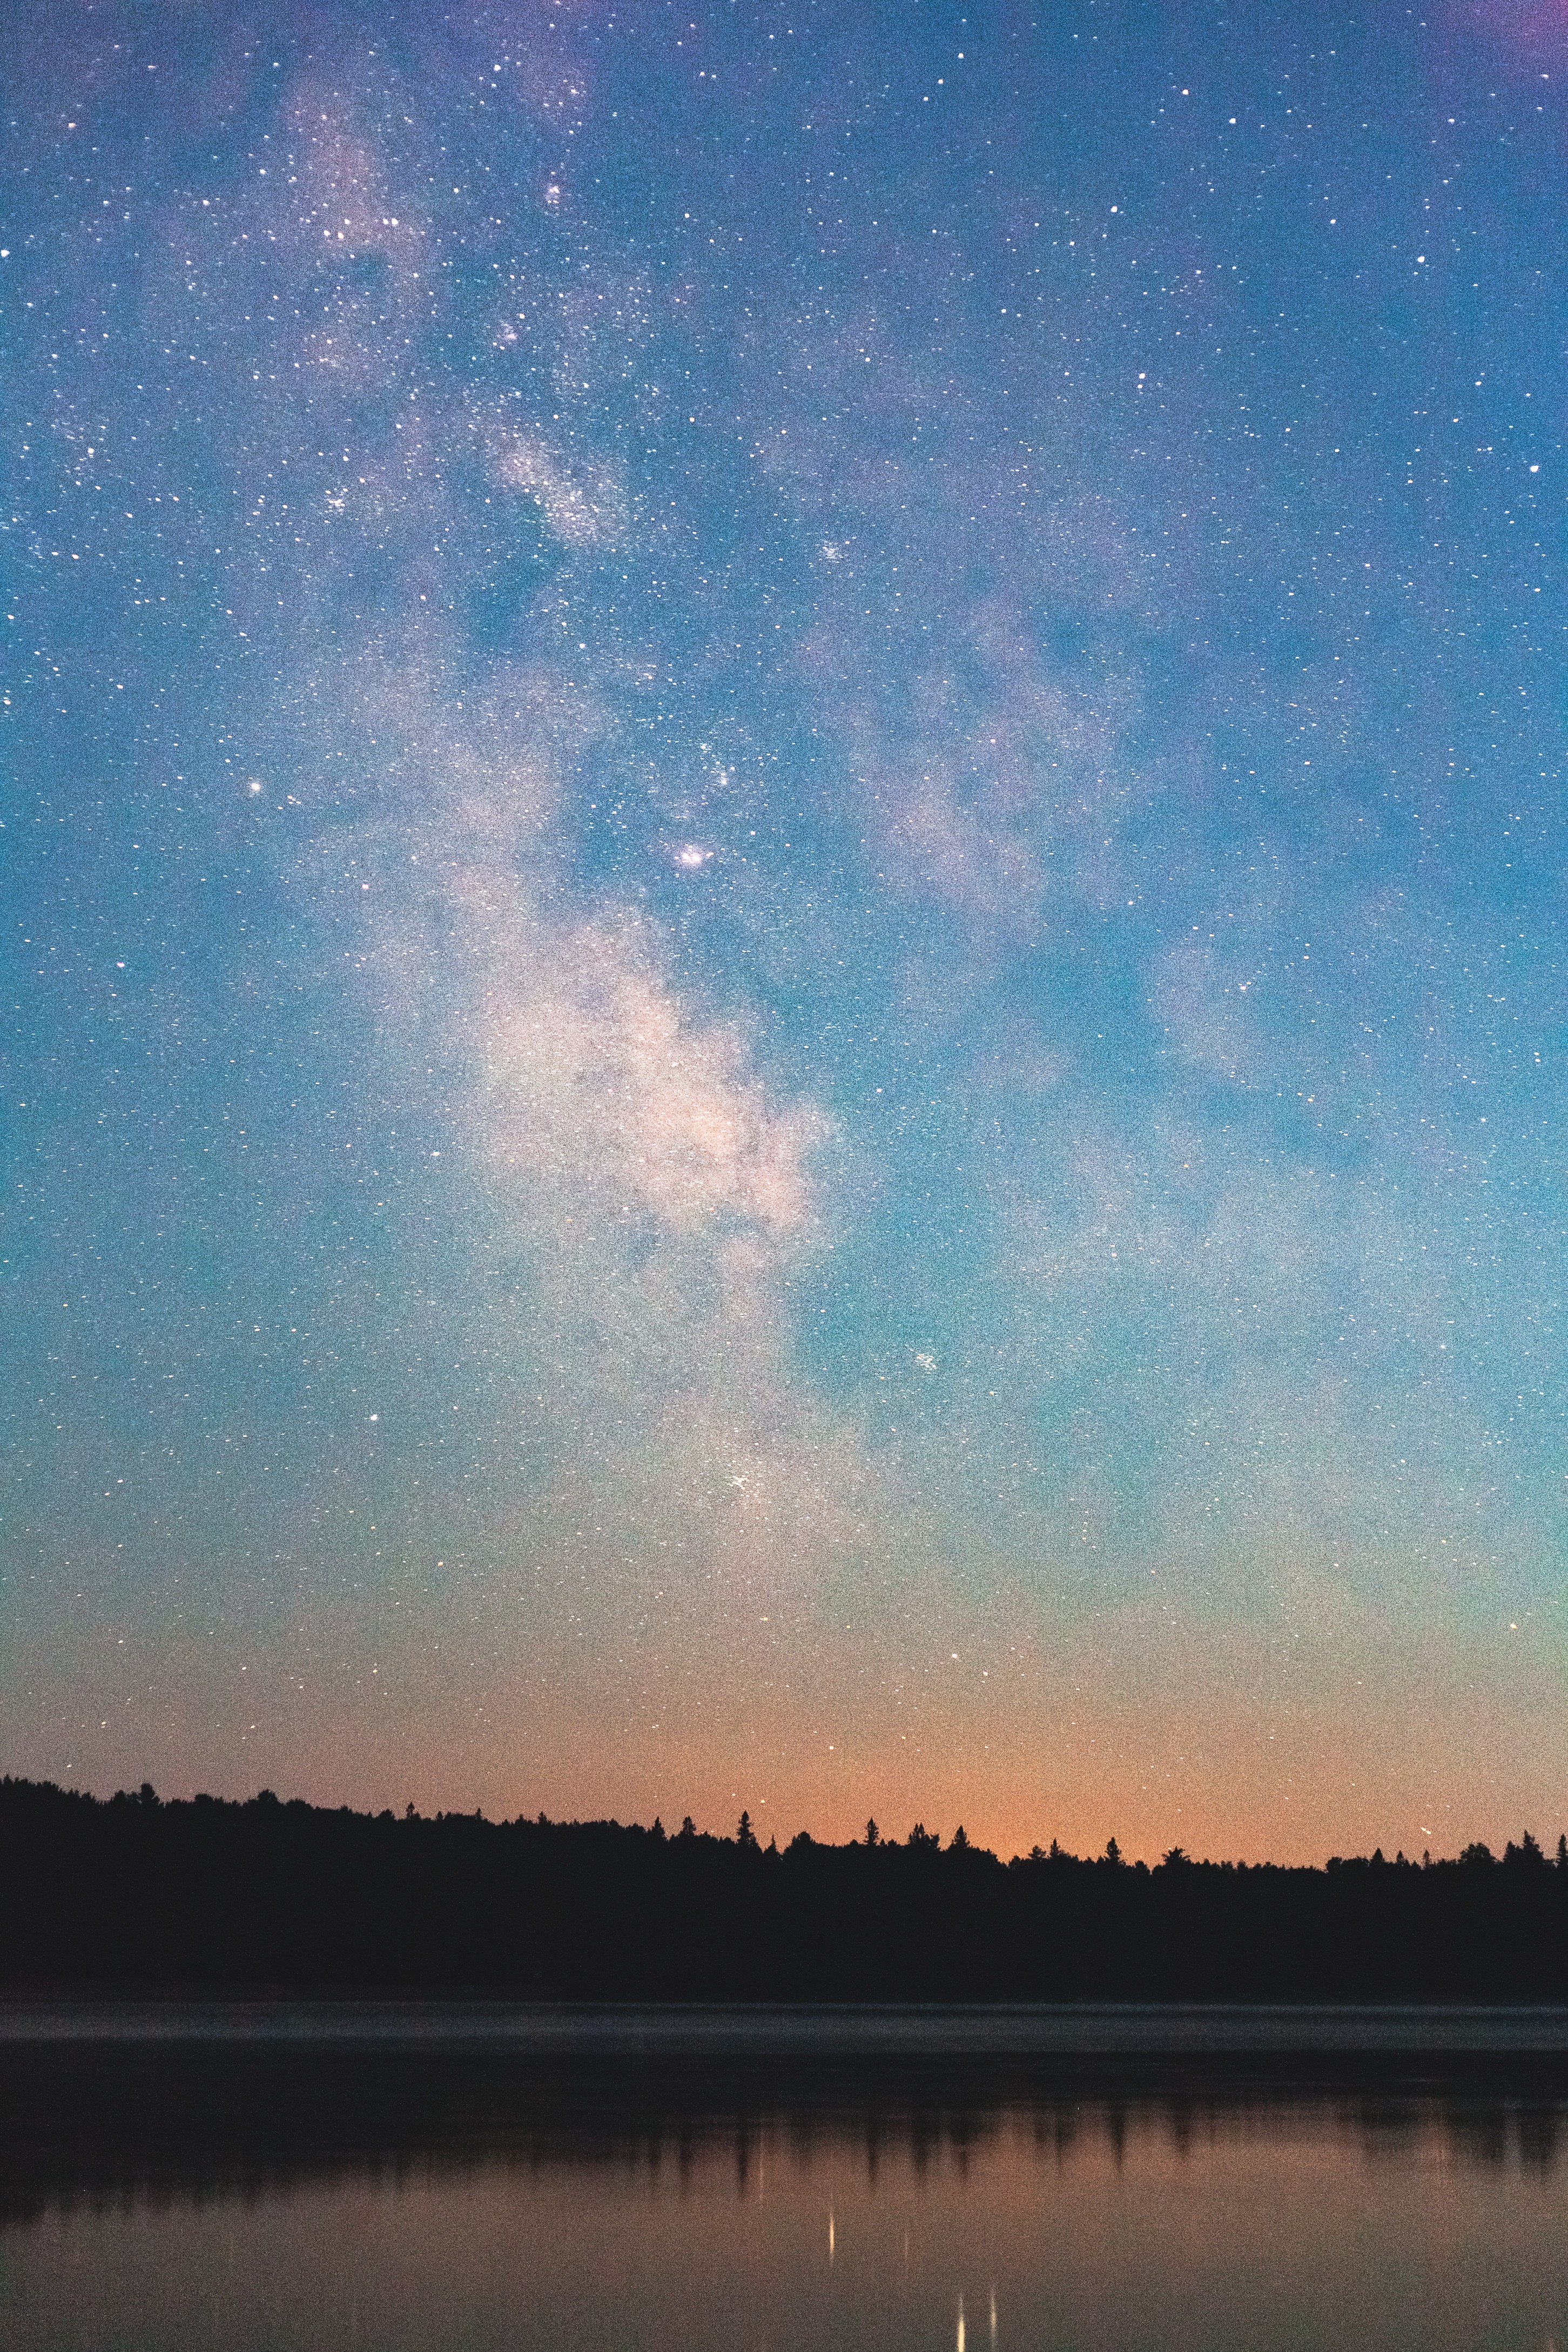
horizon, cloud, sky, sunrise, sunset, morning, dawn, atmosphere, dusk, evening, reflection, astronomical object, atmospheric phenomenon